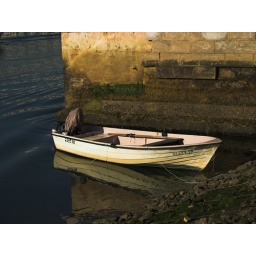
Noah was a brave man to sail in a wooden boat with two termites.